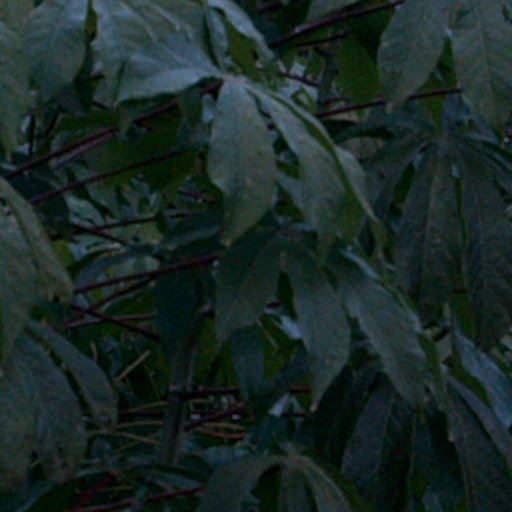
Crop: cassava